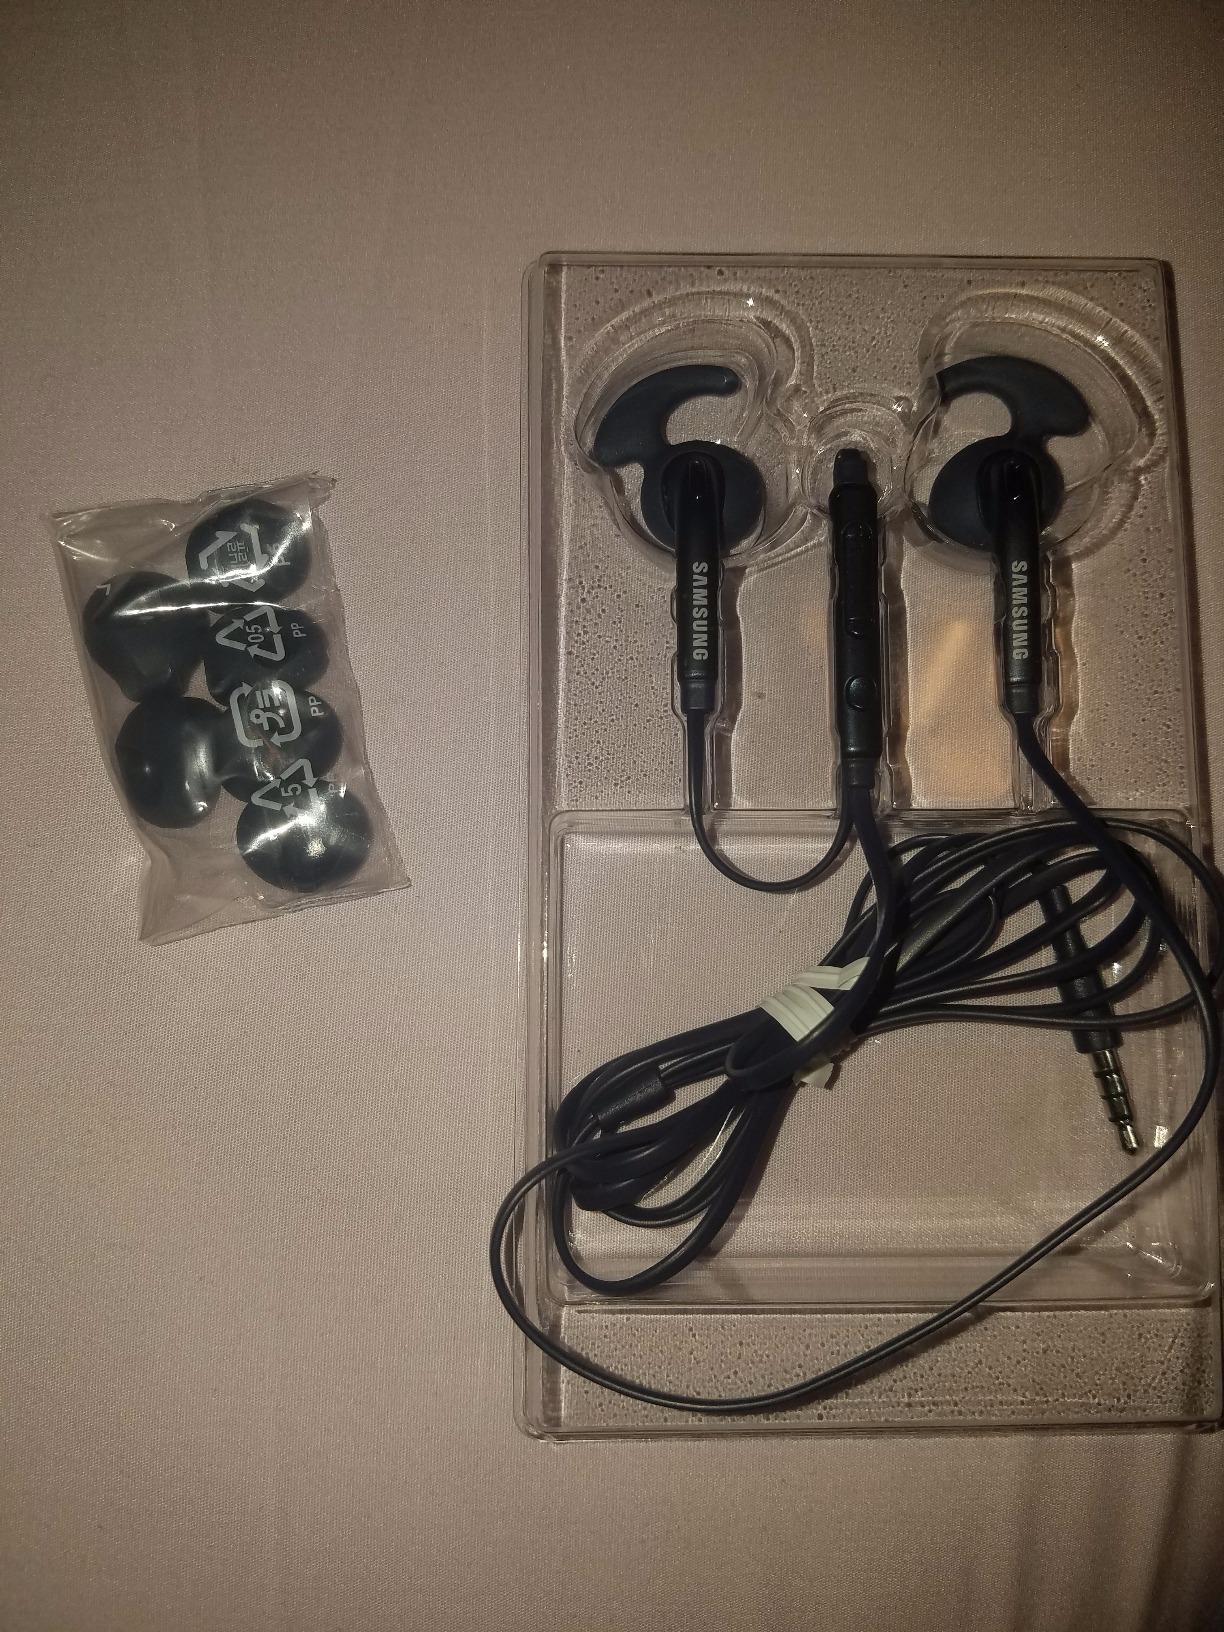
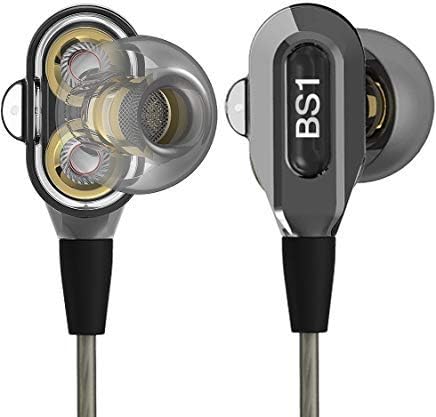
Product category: headphones
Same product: no